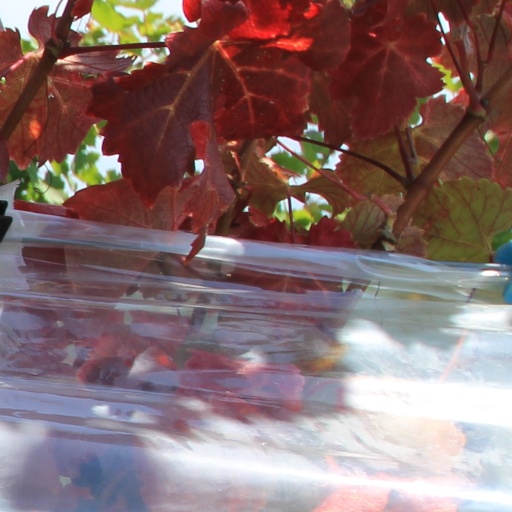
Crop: grape